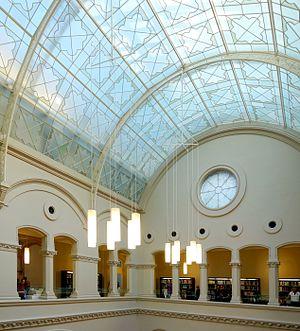
Verrière centrale de la bibliothèque de la Banque nationale de Belgique